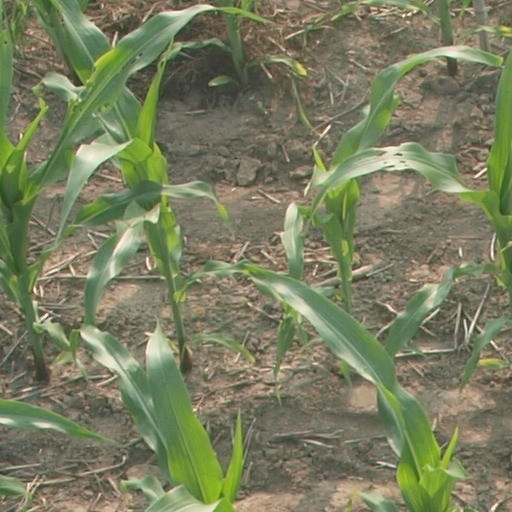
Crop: maize; corn